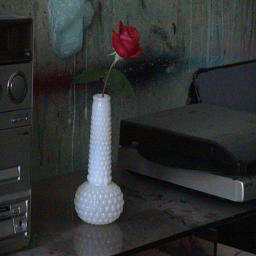
A rose that is in a vase on a table.
A white vase with a flower on a table.
A vase with a rose sits on a counter.
White bauble vase with a red rose in it.
Rose in dotted vase on desk next to stereo